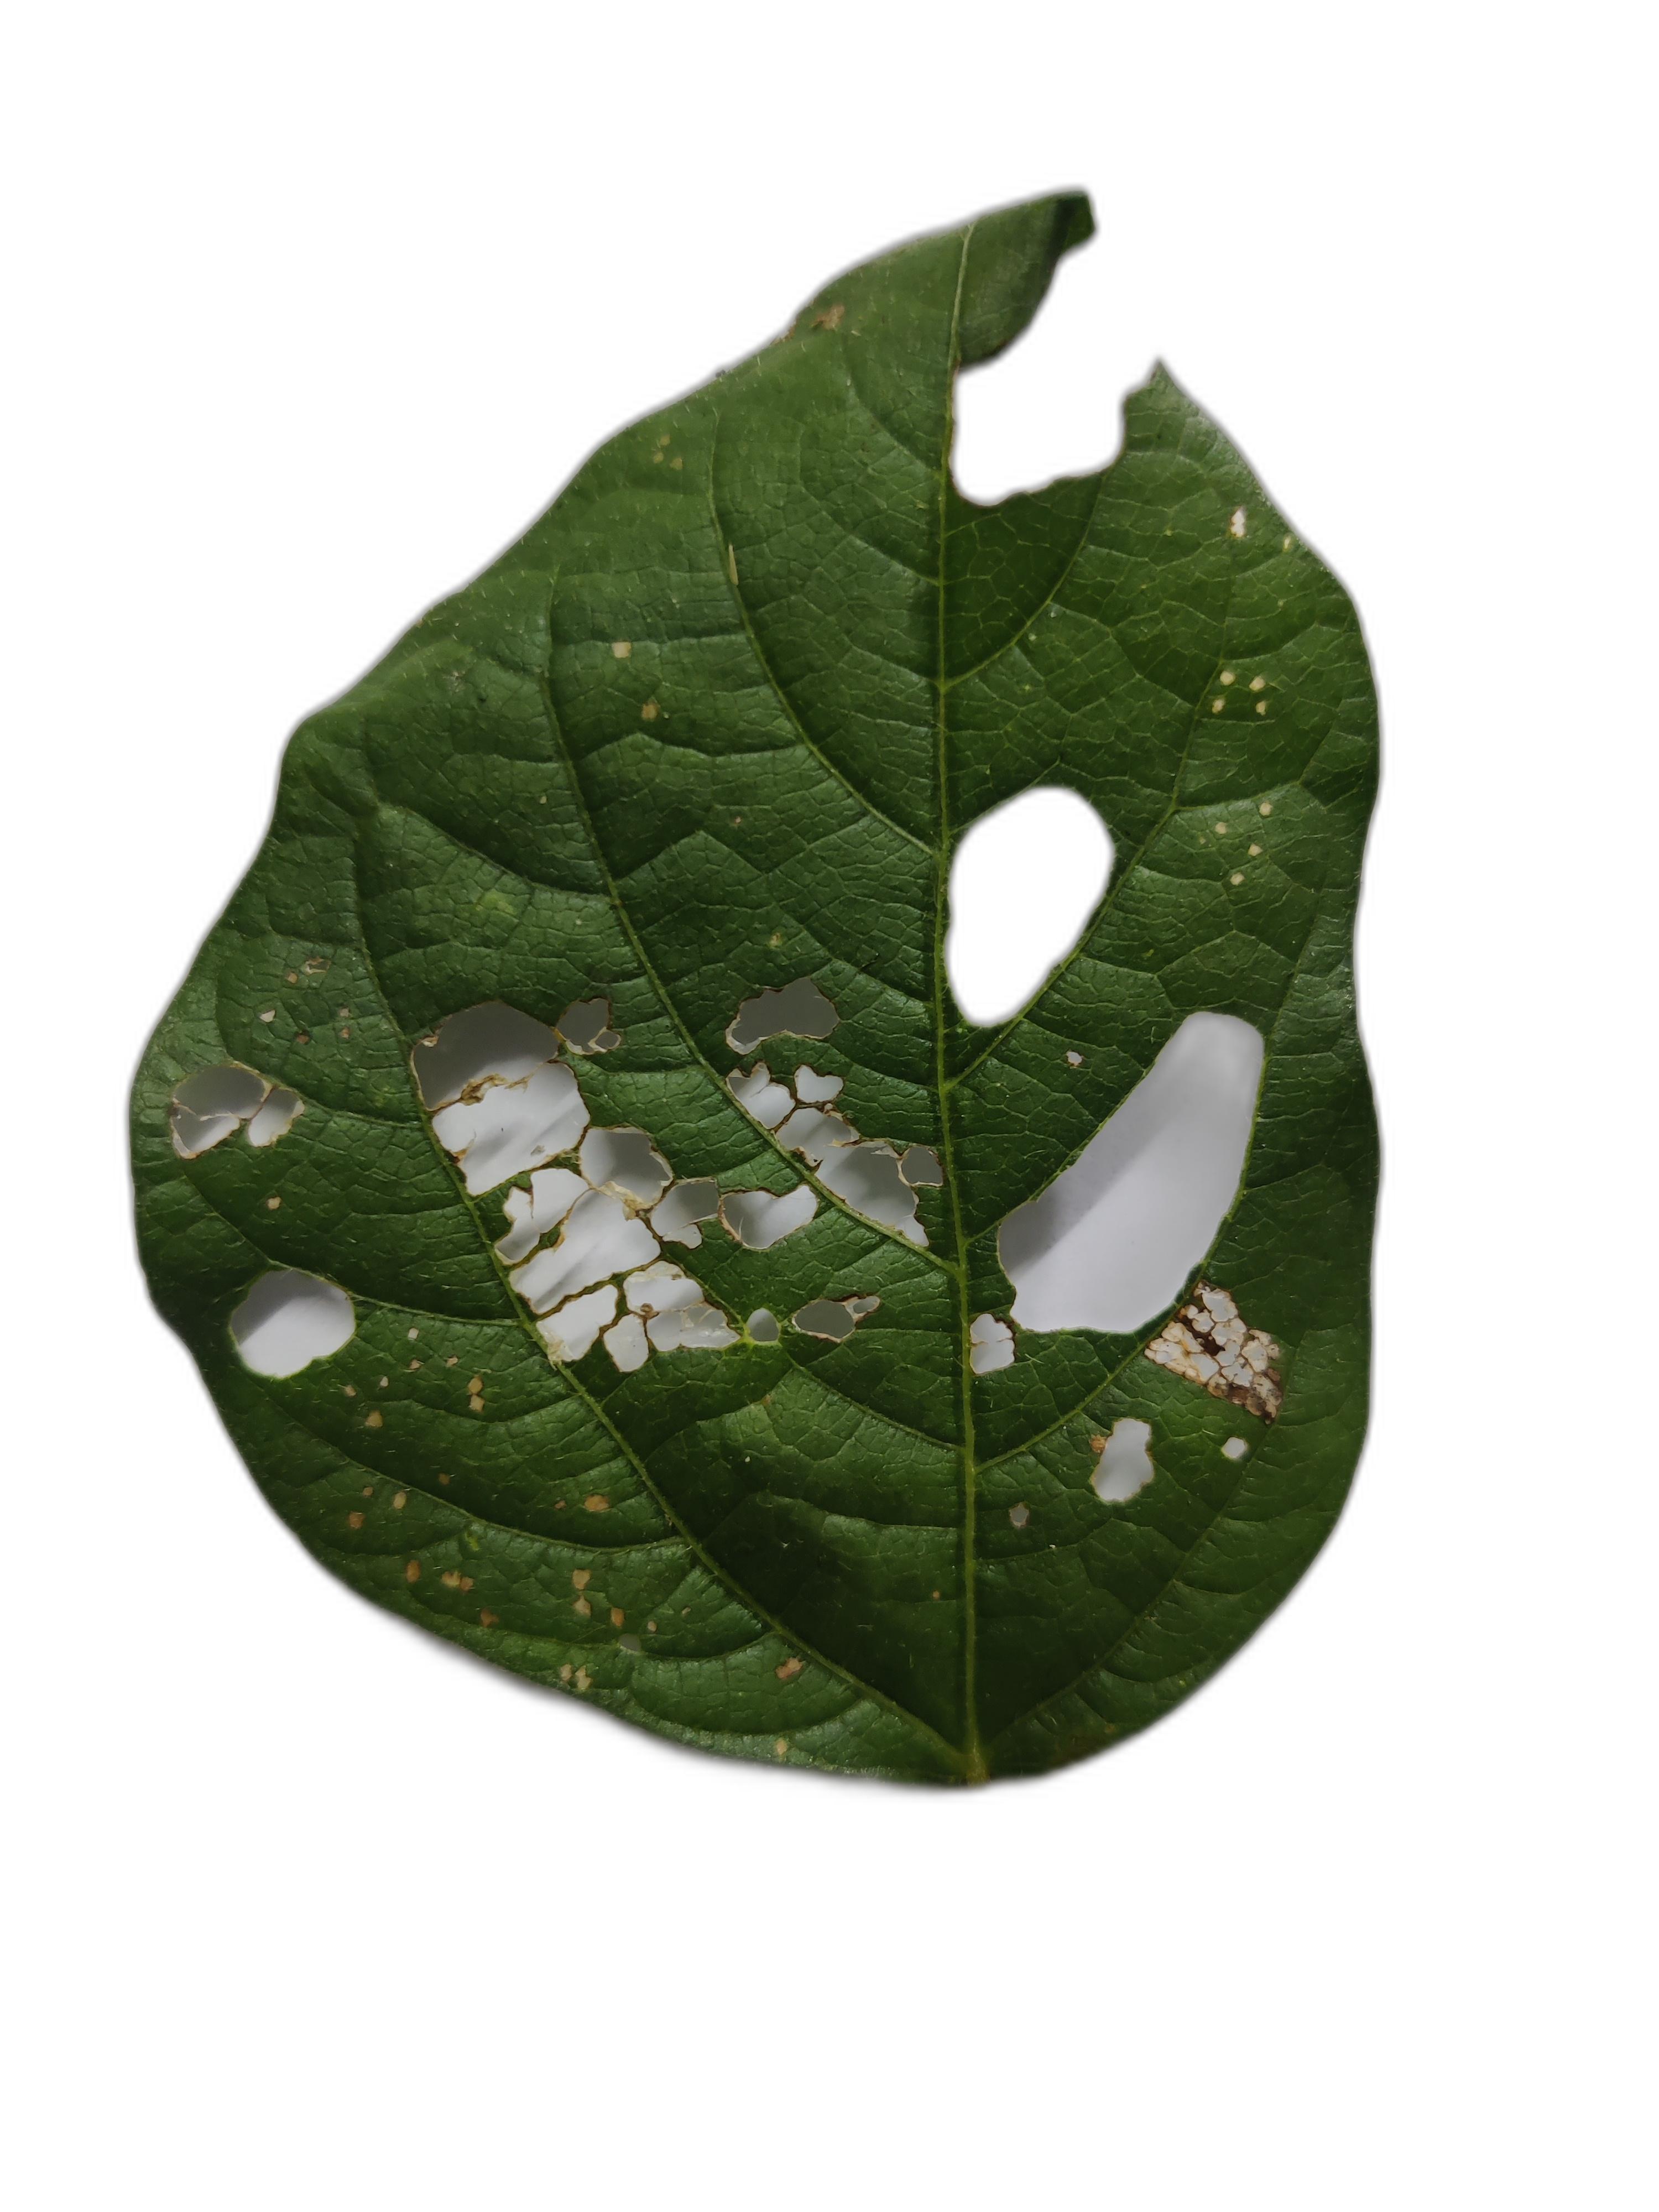
Label: Cercospora leaf spot